Niihama

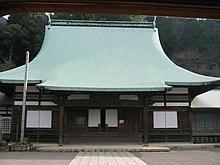
The main temple at Zuiō-ji

Zuiō-ji is a Sōtō Zen temple at the edge of the mountains in south Niihama. It welcomes foreign visitors to participate in a Sunday morning "zazen" meditation session, or even to stay overnight. It is the largest Buddhist temple in Niihama.